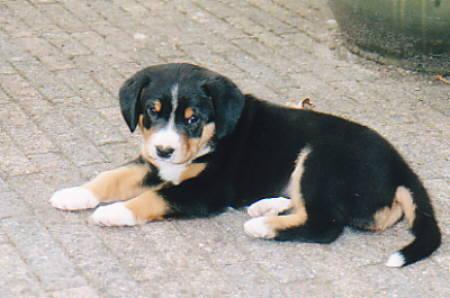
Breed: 221-n000055-EntleBucher